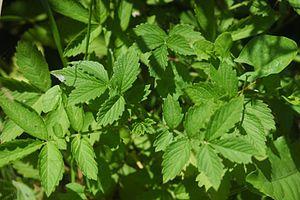
Cette liste de Tracheophyta de Bosnie-Herzégovine, ainsi que d’espèces introduites est un aperçu incomplet d’espèces de mousses, de fougères, de gymnospermes et d’angiospermes citées dans la littérature disponible en langues bosniaque, croate, serbe et serbo-croate. Cet aperçu n’inclue pas des espèces cultivées ni celles occasionnellement introduites.